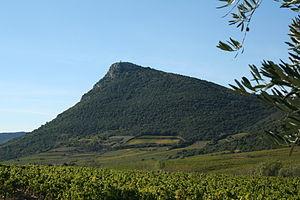
Cabrières (Hérault) - Pic de Vissou (480 m).